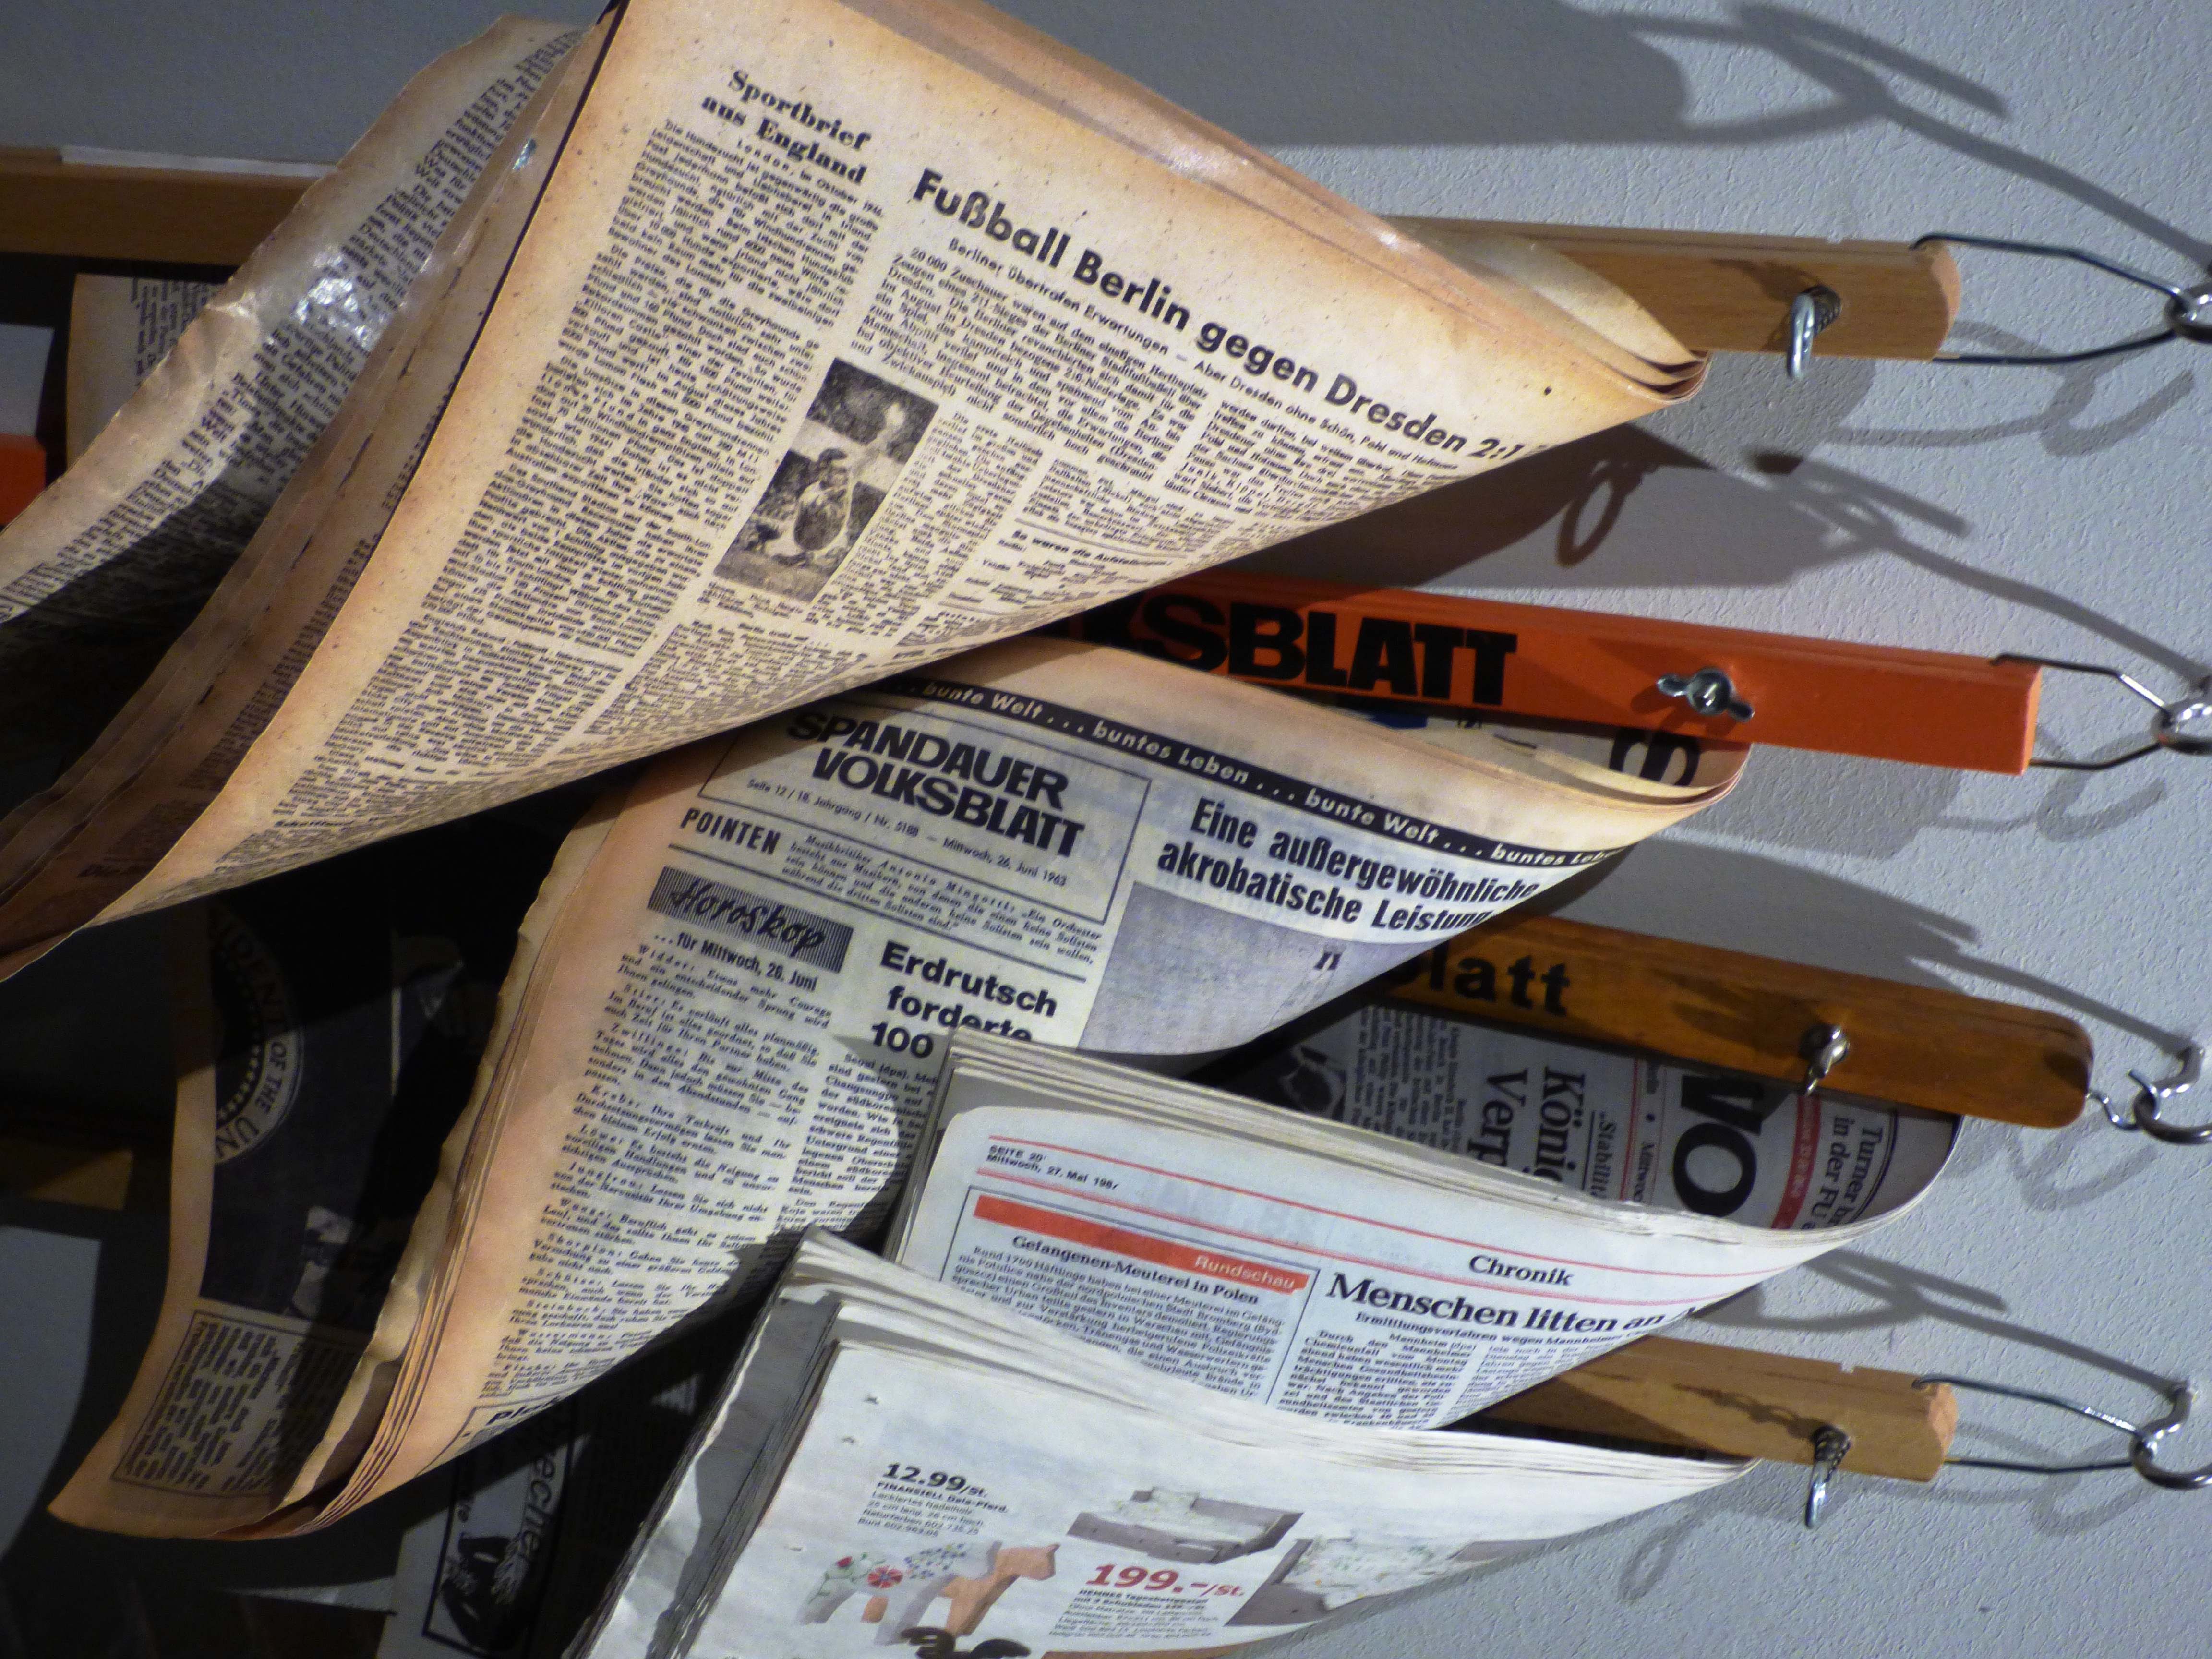
wing, old, airplane, aircraft, newspaper, vehicle, magazine, aviation, education, art, berlin, archive, magazines, knowledge, jet aircraft, newspapers, fighter aircraft, scale model, surfing equipment and supplies